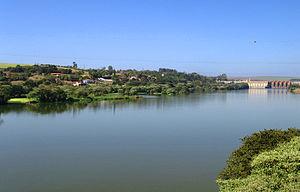
Le Rio Tietê est une rivière brésilienne de l'État de São Paulo. Il est bien connu au Brésil du fait qu'il traverse la mégalopole de São Paulo.